Damage Incorporated

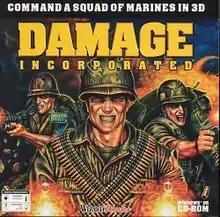
Cover art by Glenn Fabry

Damage Incorporated is a first-person shooter for Mac OS using the "Marathon 2" engine and published by MacSoft in 1997. It was ported to Microsoft Windows.